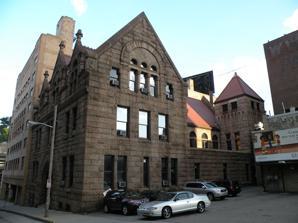
Building: Allegheny County Mortuary
Country: United States of America
Year built: 1903
Historic building Allegheny County Mortuary City of Pittsburgh Historic Structure Location of the Allegheny County Mortuary in Pittsburgh Location 542 Fourth Avenue ( Downtown ), Pittsburgh, Pennsylvania , United States Coordinates 40°26′14.33″N 79°59′46.14″W / 40.4373139°N 79.9961500°W / 40.4373139; -79.9961500 Built/founded 1903 CPHD designated September 26, 2002 The Allegheny County Mortuary located at 542 Fourth Avenue in downtown Pittsburgh, Pennsylvania , was built in 1903. It was added to the List of City of Pittsburgh historic designations on September 26, 2002. History Designed by architect Frederick John Osterling, the Allegheny County Mortuary was created in a style similar to that of the Allegheny County Jail and Courthouse, which had been designed by architect Henry Hobson Richardson . "Just 27 years after it was built," according to historians at the Carnegie Science Center , the mortuary "was moved approximately 297 feet to its current address on Fourth Avenue to make room for the County Office Building." The structure was repositioned by a team of one hundred men "by turning jacks one-quarter turn at a time in unison to lift the building 20 feet off its foundation," a process which raised the morgue one-half inch "by each quarter turn of the jacks," which was supported by horse teams "walking in circles" to turn "the winch that pulled the morgue along steel rails atop the massive cribbing." Historic status designation A measure to award historic status to the Allegheny County Mortuary was introduced at the June 18, 2002 meeting of the Council of the City of Pittsburgh. A public hearing was then held by the city's Committee on Planning, Zoning & Land Use on June 26, and made available to the public via cable television. A second public hearing was subsequently conducted by the city's Committee on Hearings on September 3, 2002. The city's Committee on Planning, Zoning & Land Use then affirmatively recommended on September 11 that the city council adopt the measure. Passed by Pittsburgh's city council on September 17, it was signed into law by the mayor on September 26, 2002. Resolution text Presented by Ms. Burns to the Council of the City of Pittsburgh on June 18, 2002: "Resolution providing for the designation as a Historic Structure under Section 513 of Chapter 1007 of the Code of Ordinances that certain structure located at 542 Fourth Avenue Street, known as the Allegheny County Mortuary, and all of the property designated as Block and Lot Number 002-J-044, in the 1st Ward, City of Pittsburgh. WHEREAS, the City of Pittsburgh has duly enacted Section 513 of Chapter 1007 of the Code of Ordinances, which protects and preserves Historic Structures, Districts, Sites, and Objects; and WHEREAS, Mr. Walter Kidney, a resident of Pittsburgh, has nominated this building for designation as a Historic Structure; and WHEREAS, the Historic Review Commission has held a public hearing to gather testimony from property owners and other interested parties concerning the appropriateness of this designation; and WHEREAS, the Historic Review Commission has voted to recommend that City Council DESIGNATE the Allegheny County Mortuary as a Historic Structure; and WHEREAS, the City Planning Commission has held a public hearing to gather testimony from property owners and other interested parties concerning the appropriateness of this designation; and WHEREAS, the City Planning Commission has voted to recommend that City Council DESIGNATE the Allegheny County Mortuary as a Historic Structure; and WHEREAS, the Council of the City of Pittsburgh has held a public hearing to gather testimony from the public concerning the appropriateness of this designation; and WHEREAS, the Council of the City of Pittsburgh finds that the aforementioned structure is a Historic Structure that should be preserved; BE IT RESOLVED BY THE COUNCIL OF THE CITY OF PITTSBURGH AS FOLLOWS: Pursuant to the provisions of Section 513.3 of Chapter 1007 of the Code of Ordinances, the Council of the City of Pittsburgh hereby designates as a Historic Structure the structure located at 542 Fourth Avenue, and known as the Allegheny County Mortuary, and including all of the property designated as Block and Lot Number 002-J-044, in the 1st Ward, City of Pittsburgh. Section 2. Any Resolution or Ordinance or part thereof, conflicting with the provisions of this Resolution is hereby repealed so far as the same affects this Resolution." References